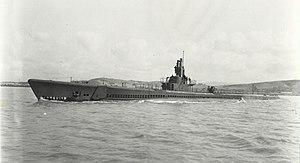
L'USS Spadefish est un sous-marin de classe Balao construit pour l'United States Navy pendant la Seconde Guerre mondiale.